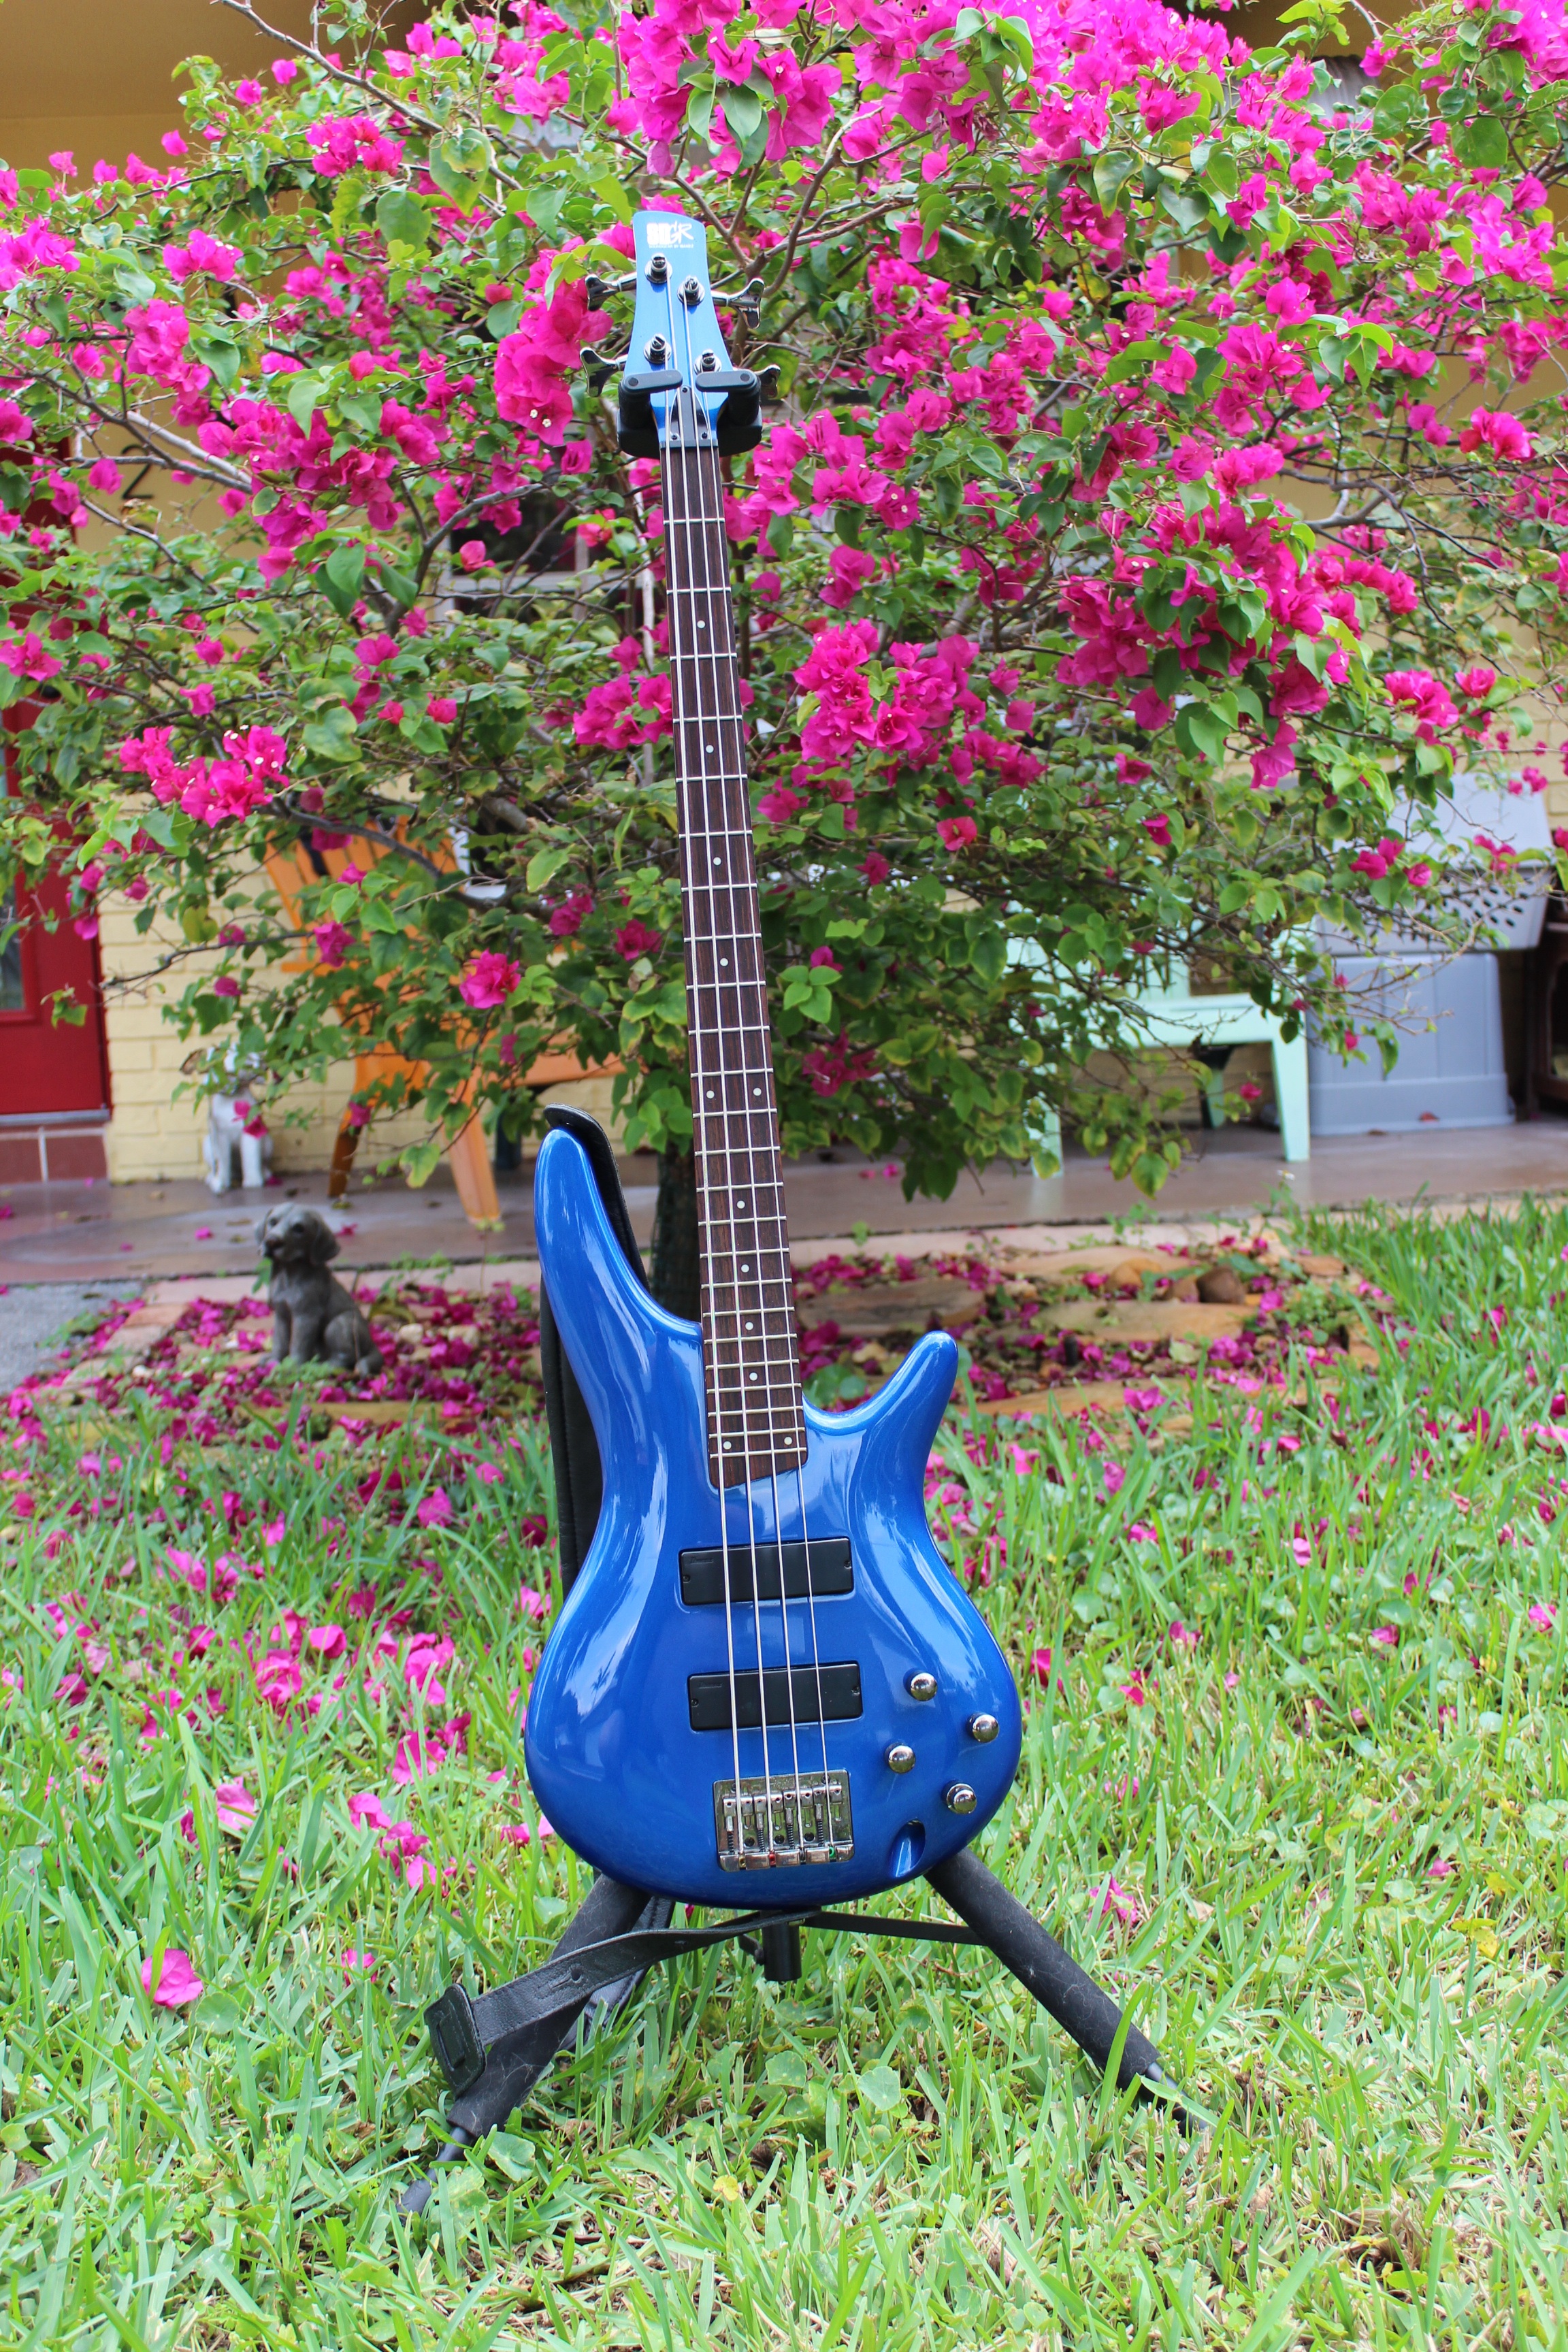
tree, grass, rock, music, plant, lawn, guitar, flower, concert, equipment, instrument, backyard, playing, musician, garden, electric guitar, musical instrument, jazz, musical, shrub, guitarist, electric, yard, bass guitar, flowering plant, string instrument, woody plant, plucked string instruments, blue guitar